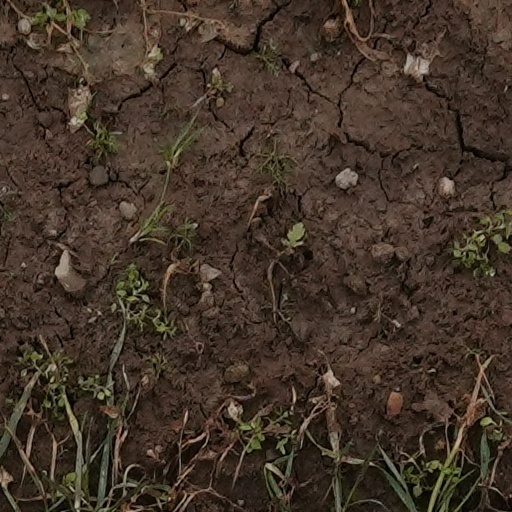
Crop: wheat